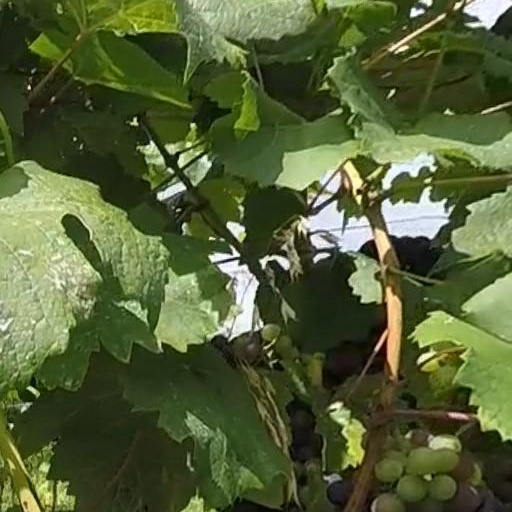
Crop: grape